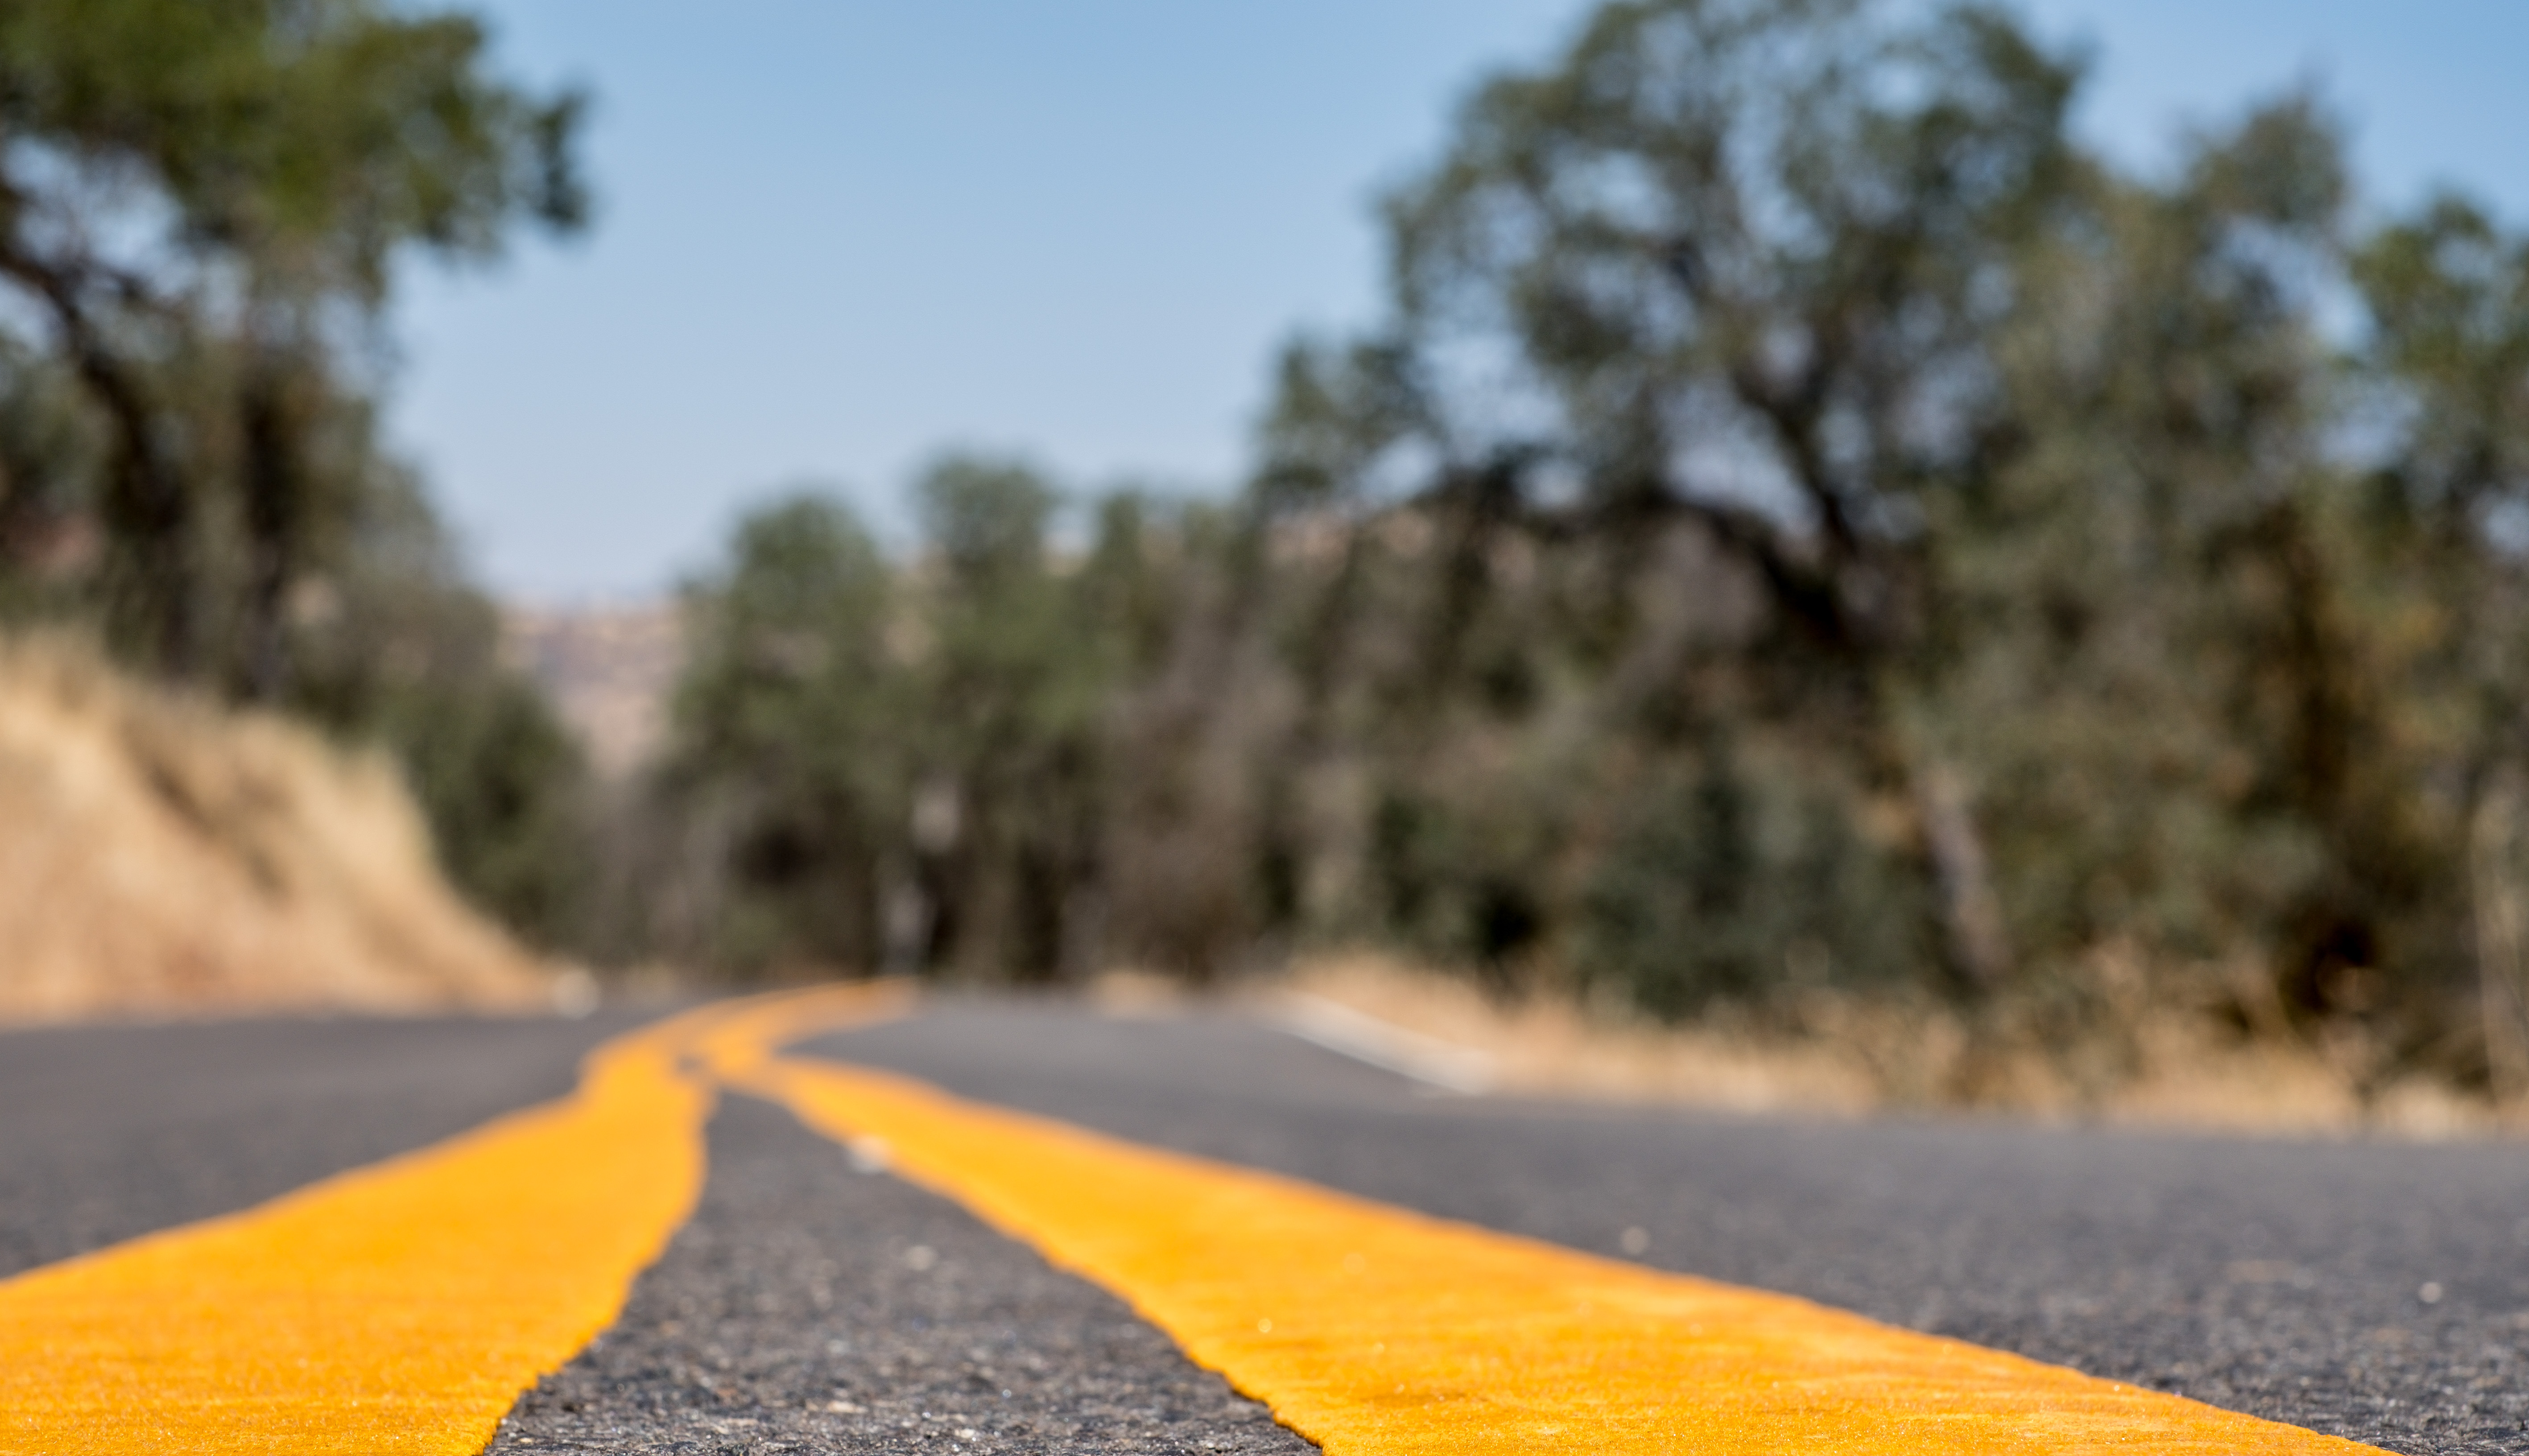
mobile, landscape, grass, road, car, driving, asphalt, drive, autumn, usa, america, auto, yellow, trip, california, art, infrastructure, landschaft, kunst, fuji, strase, amerika, xpro2, kalifornien, mobility, rural area, road surface, natural environment